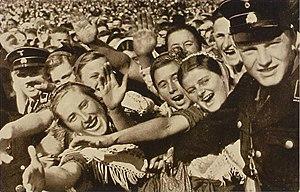
La fête des récoltes du Reich, ou journée allemande d'action de grâce pour les récoltes, appelée familièrement « fête de Bückeberg », est un événement de masse organisé par le Parti national-socialiste des travailleurs allemands sur le Bückeberg près d'Emmerthal, à environ cinq kilomètres au sud de Hamelin, de 1933 à 1937, le premier dimanche après la Saint-Michel. Outre le congrès du parti du Reich à Nuremberg et la célébration le 1ᵉʳ mai à Berlin de la fête nationale du travail, qui devient en 1934 la « fête nationale du peuple allemand », c'est le plus grand événement de masse du parti nazi. Le jour de la fête des récoltes est férié dans l'ensemble du Reich.